Ruthwell Cross

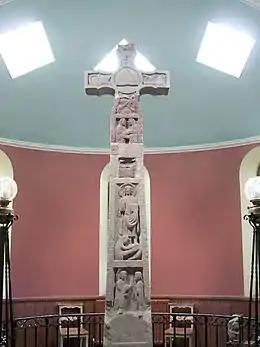
The Ruthwell Cross

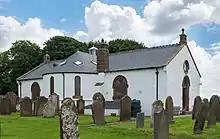
Ruthwell church showing annex that houses the cross

The Ruthwell Cross is a stone Anglo-Saxon cross probably dating from the 8th century, when the village of Ruthwell, now in Scotland, was part of the Anglo-Saxon Kingdom of Northumbria.